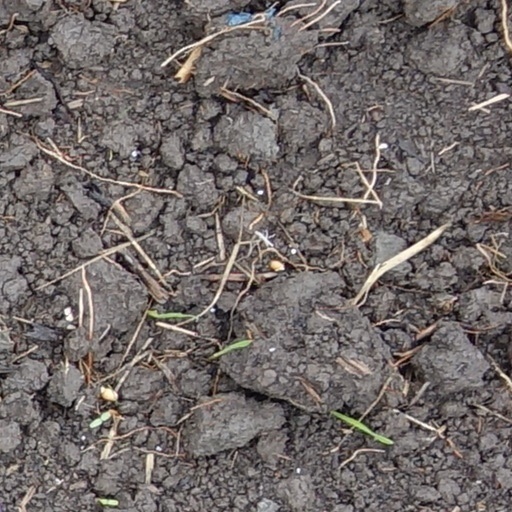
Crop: wheat